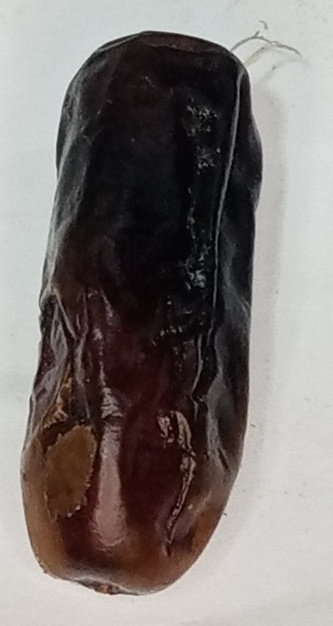
Variety: gajar
Size: medium
Grade: grade-1